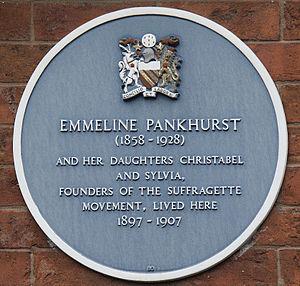
Emmeline Pankhurst, née Emiline Goulden à Manchester le 15 juillet 1858 et morte le 14 juin 1928, est une femme politique britannique féministe.